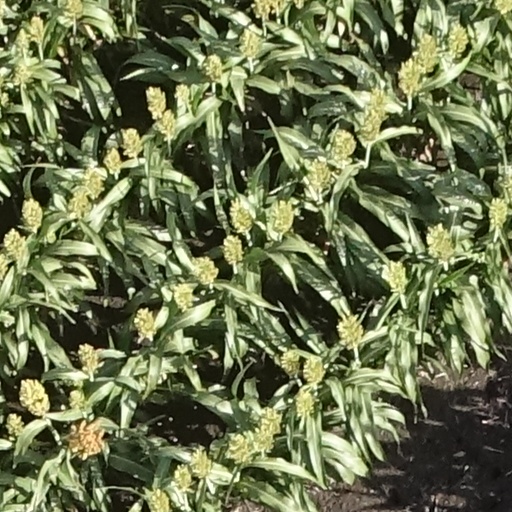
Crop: sorghum